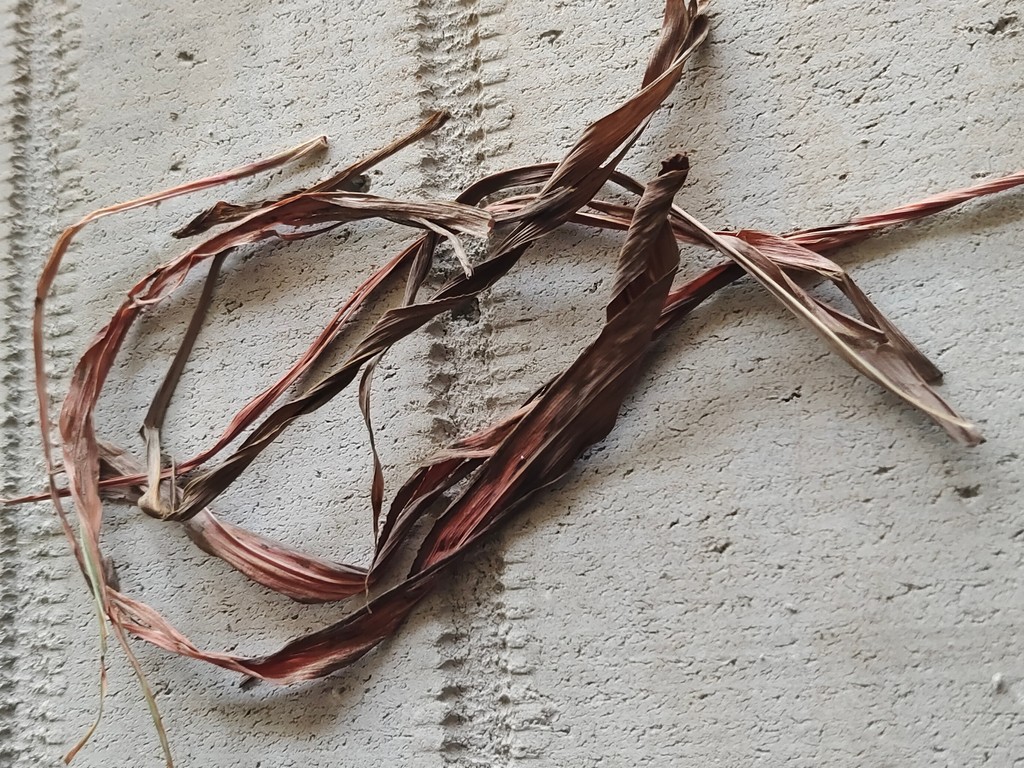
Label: Dried